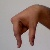
The image shows a hand gesture representing the letter 'Q' in Indian Sign Language.